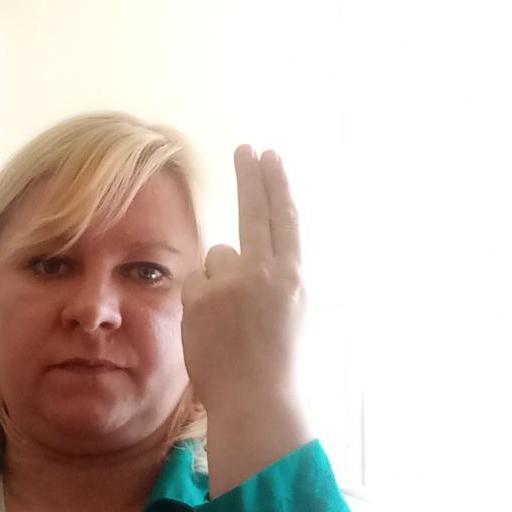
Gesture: two_up_inverted